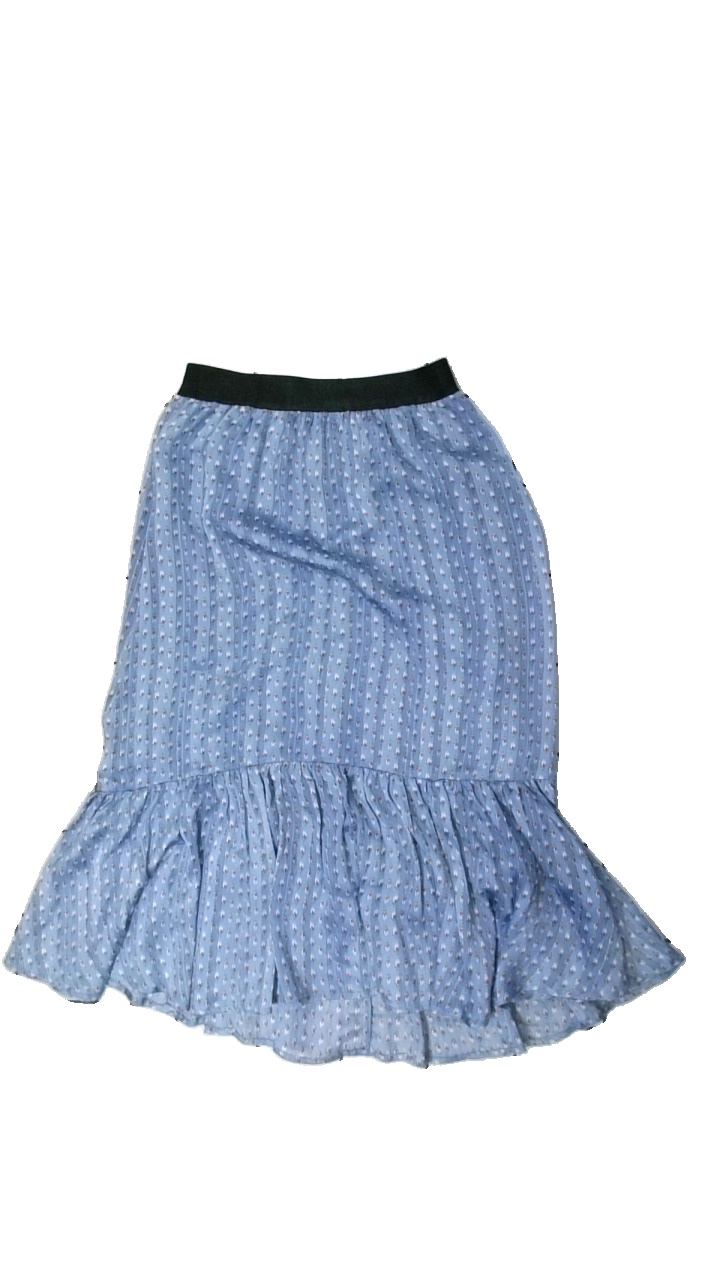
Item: Skirt (Ladies)
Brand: Levete Room
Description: blå kjol med glitter ränder och små former
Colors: Blue, Purple, Yellow, Multicolor
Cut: Regular
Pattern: Glitter
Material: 83% polyester 17% cotton
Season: All
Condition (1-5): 5
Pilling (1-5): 5
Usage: Reuse
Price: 50-100